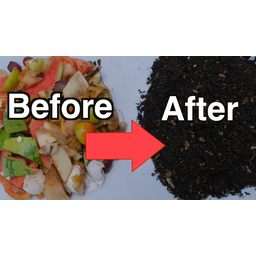
Label: generalcompost